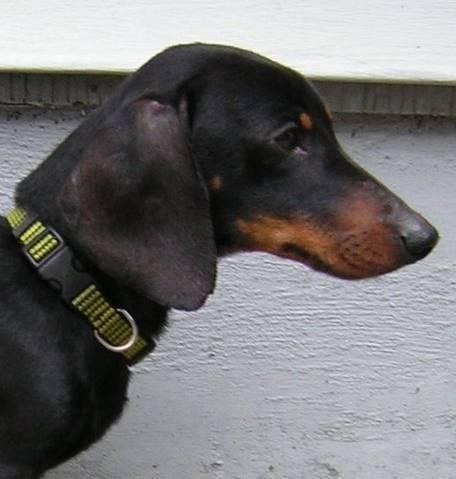
dog